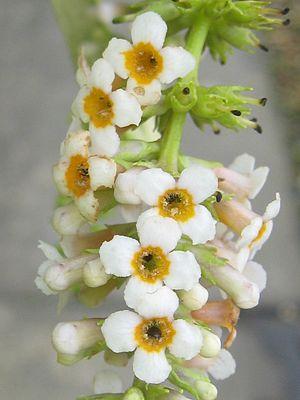
Buddleja forrestii est une espèce de Buddleja appartenant à la famille des Buddlejaceae, nommée d'après le botaniste George Forrest qui la découvrit en 1904 dans le Yunnan et l'introduisit en Europe. Cette espèce est largement distribuée de l'Inde septentrionale à la Chine occidentale.